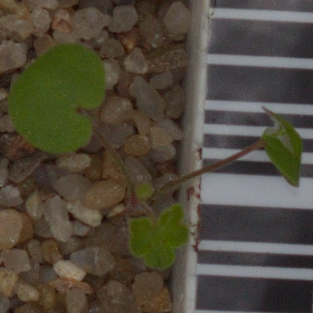
Label: smallflowered_cranesbill